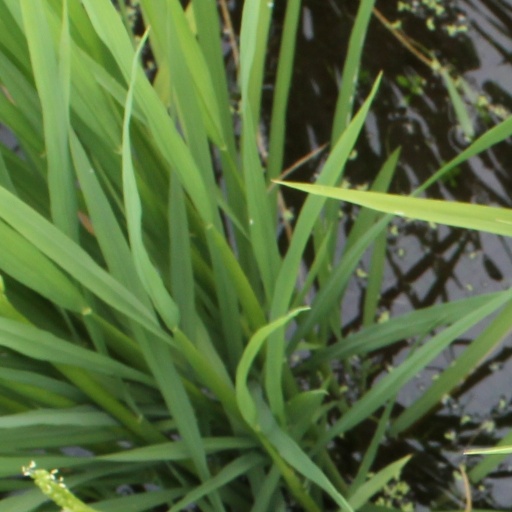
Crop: rice